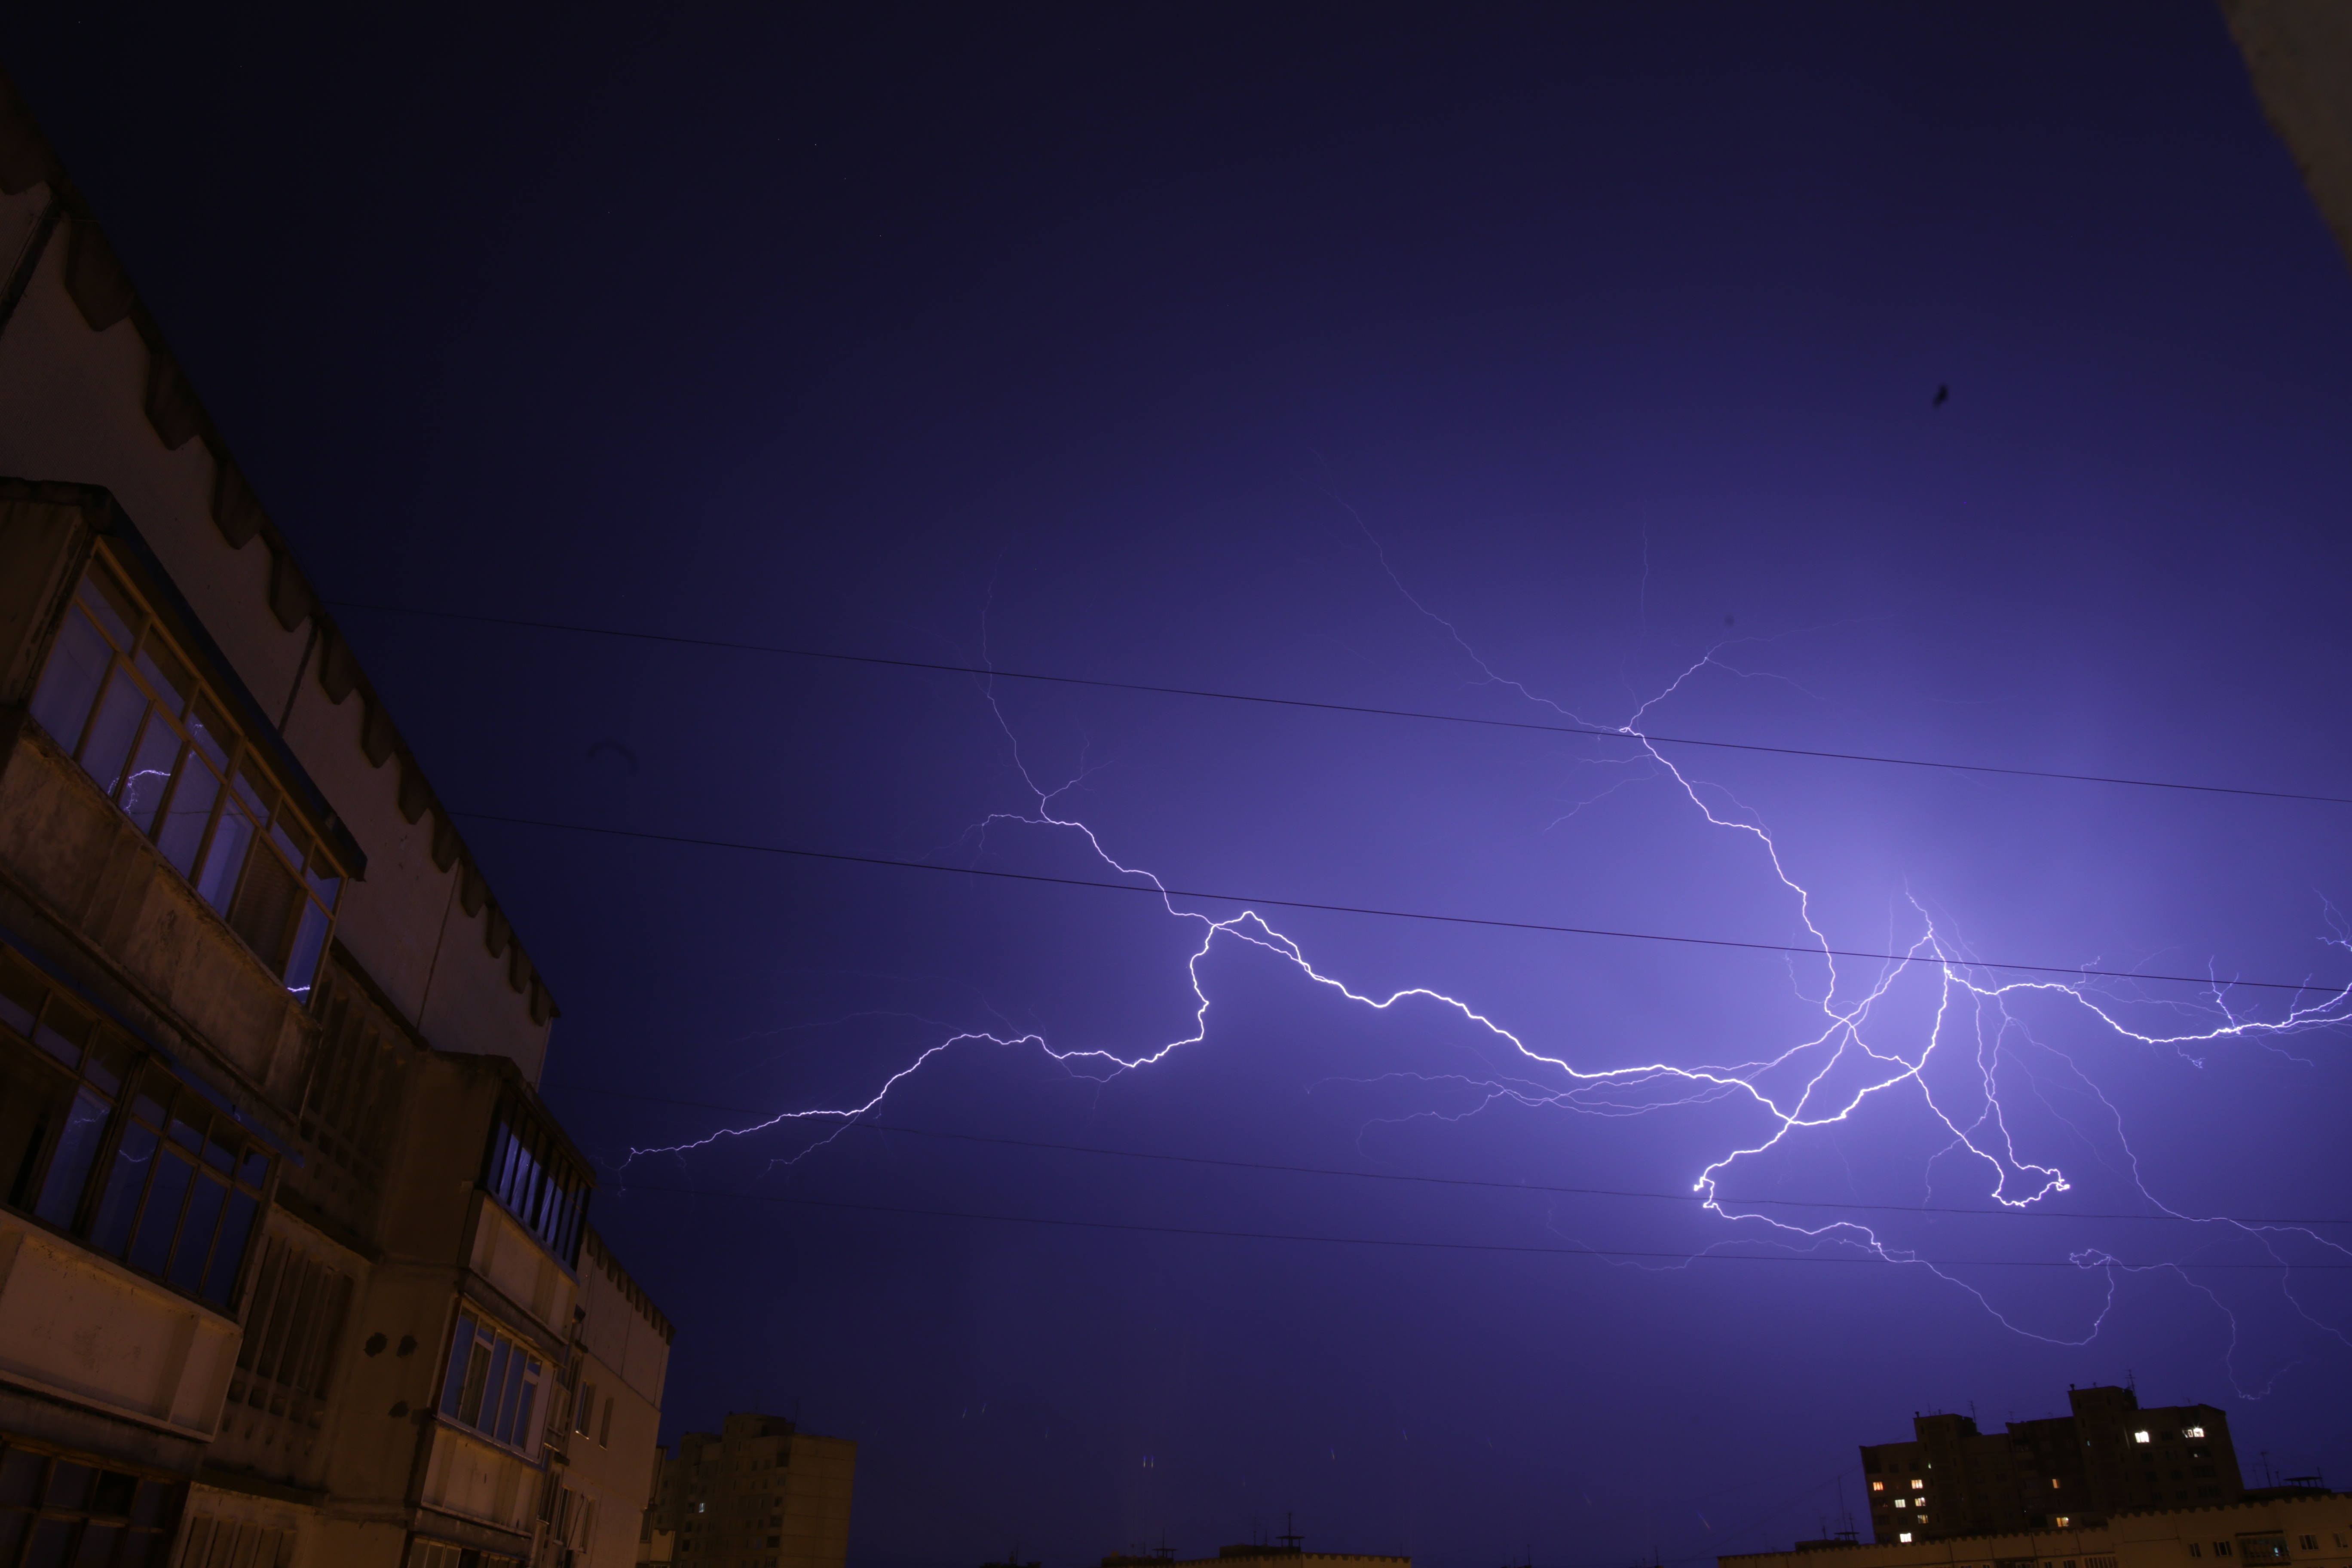
light, sky, white, night, house, rain, window, building, city, atmosphere, wall, dark, evening, community, weather, storm, darkness, blue, electricity, lightning, downpour, thunder, flash, clouds, windows, thunderstorm, ukraine, gloomy, estate, discharge, at home, wall building, building wall electricity